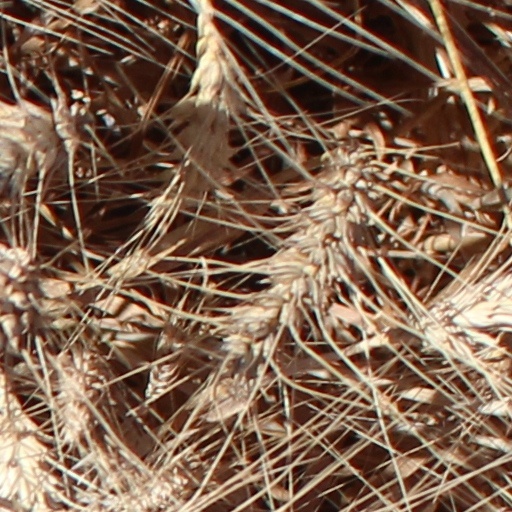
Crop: wheat